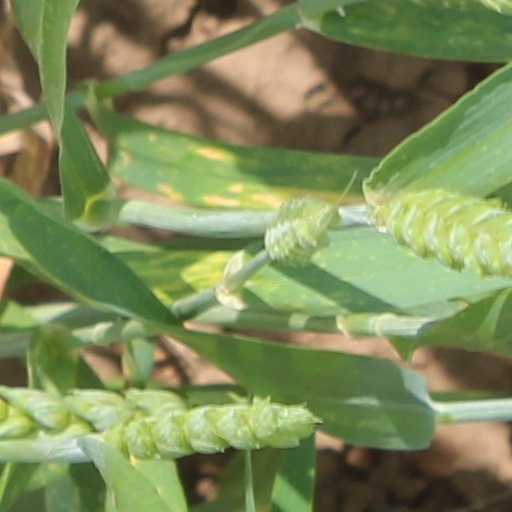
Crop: wheat